TEOS-10

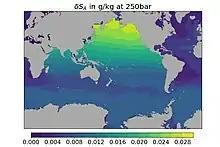
Distribution of the Absolute Salinity Anomaly at 2500dbar (approx 2500m depth), created with the GSW Oceanographic Toolbox of TEOS-10

TEOS-10 covers all thermodynamic properties of liquid water, seawater, ice, water vapour and humid air within their particular ranges of validity as well as their mutual equilibrium composites such as sea ice or cloudy (wet and icy) air.